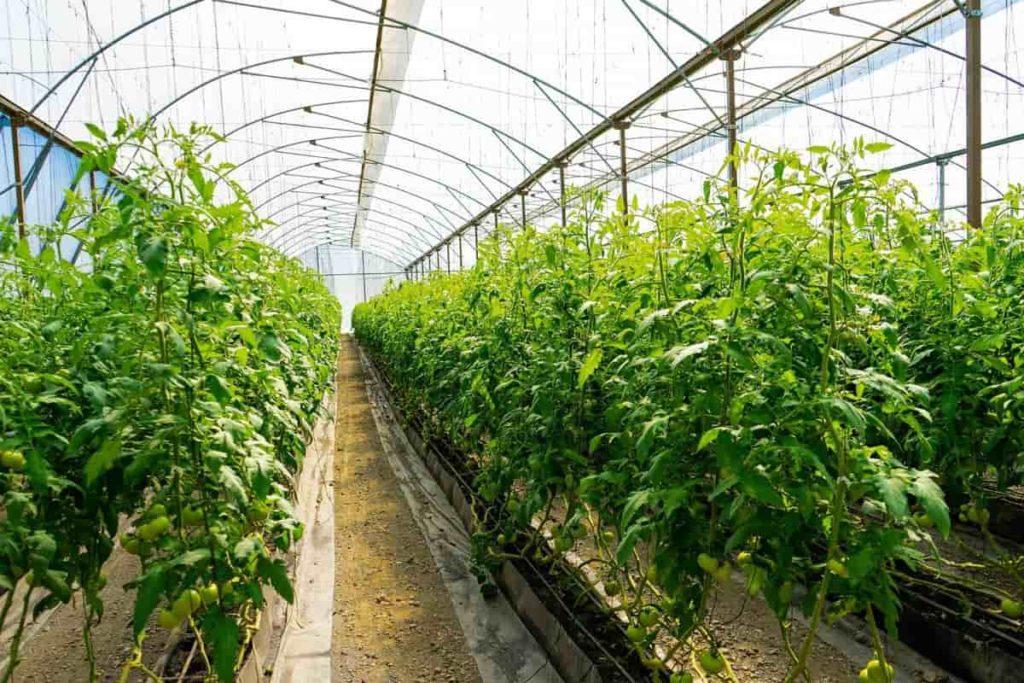
Mazao ambayo yamekuwa katika eneo lililozungushiwa uzio wa vitambaa vyeupe, mazao hayo hupelekwa viwandani ili kuchakatwa na kuwa bidhaa ambayo inafaa kutumika na watu.